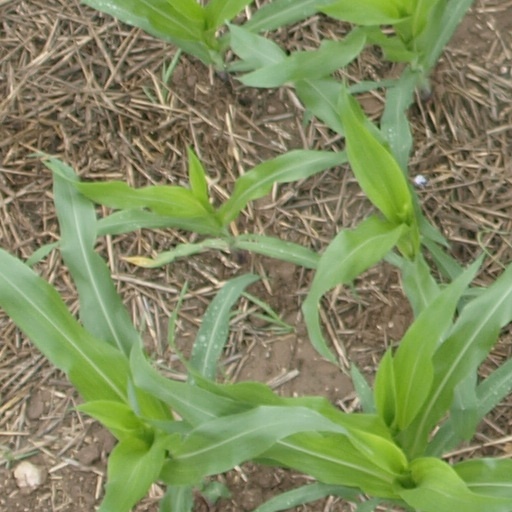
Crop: maize; corn